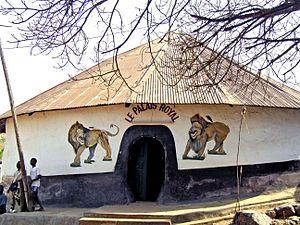
Bassar est une ville située dans le centre du Togo. Elle est le chef-lieu de la préfecture de Bassar.